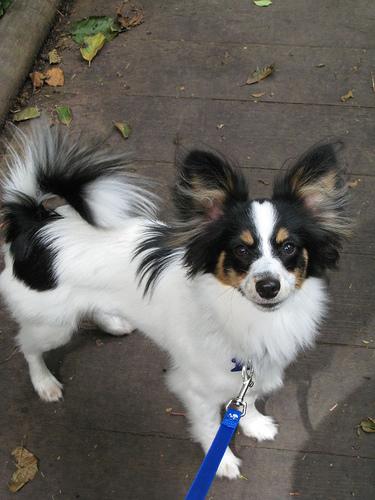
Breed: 806-n000129-papillon